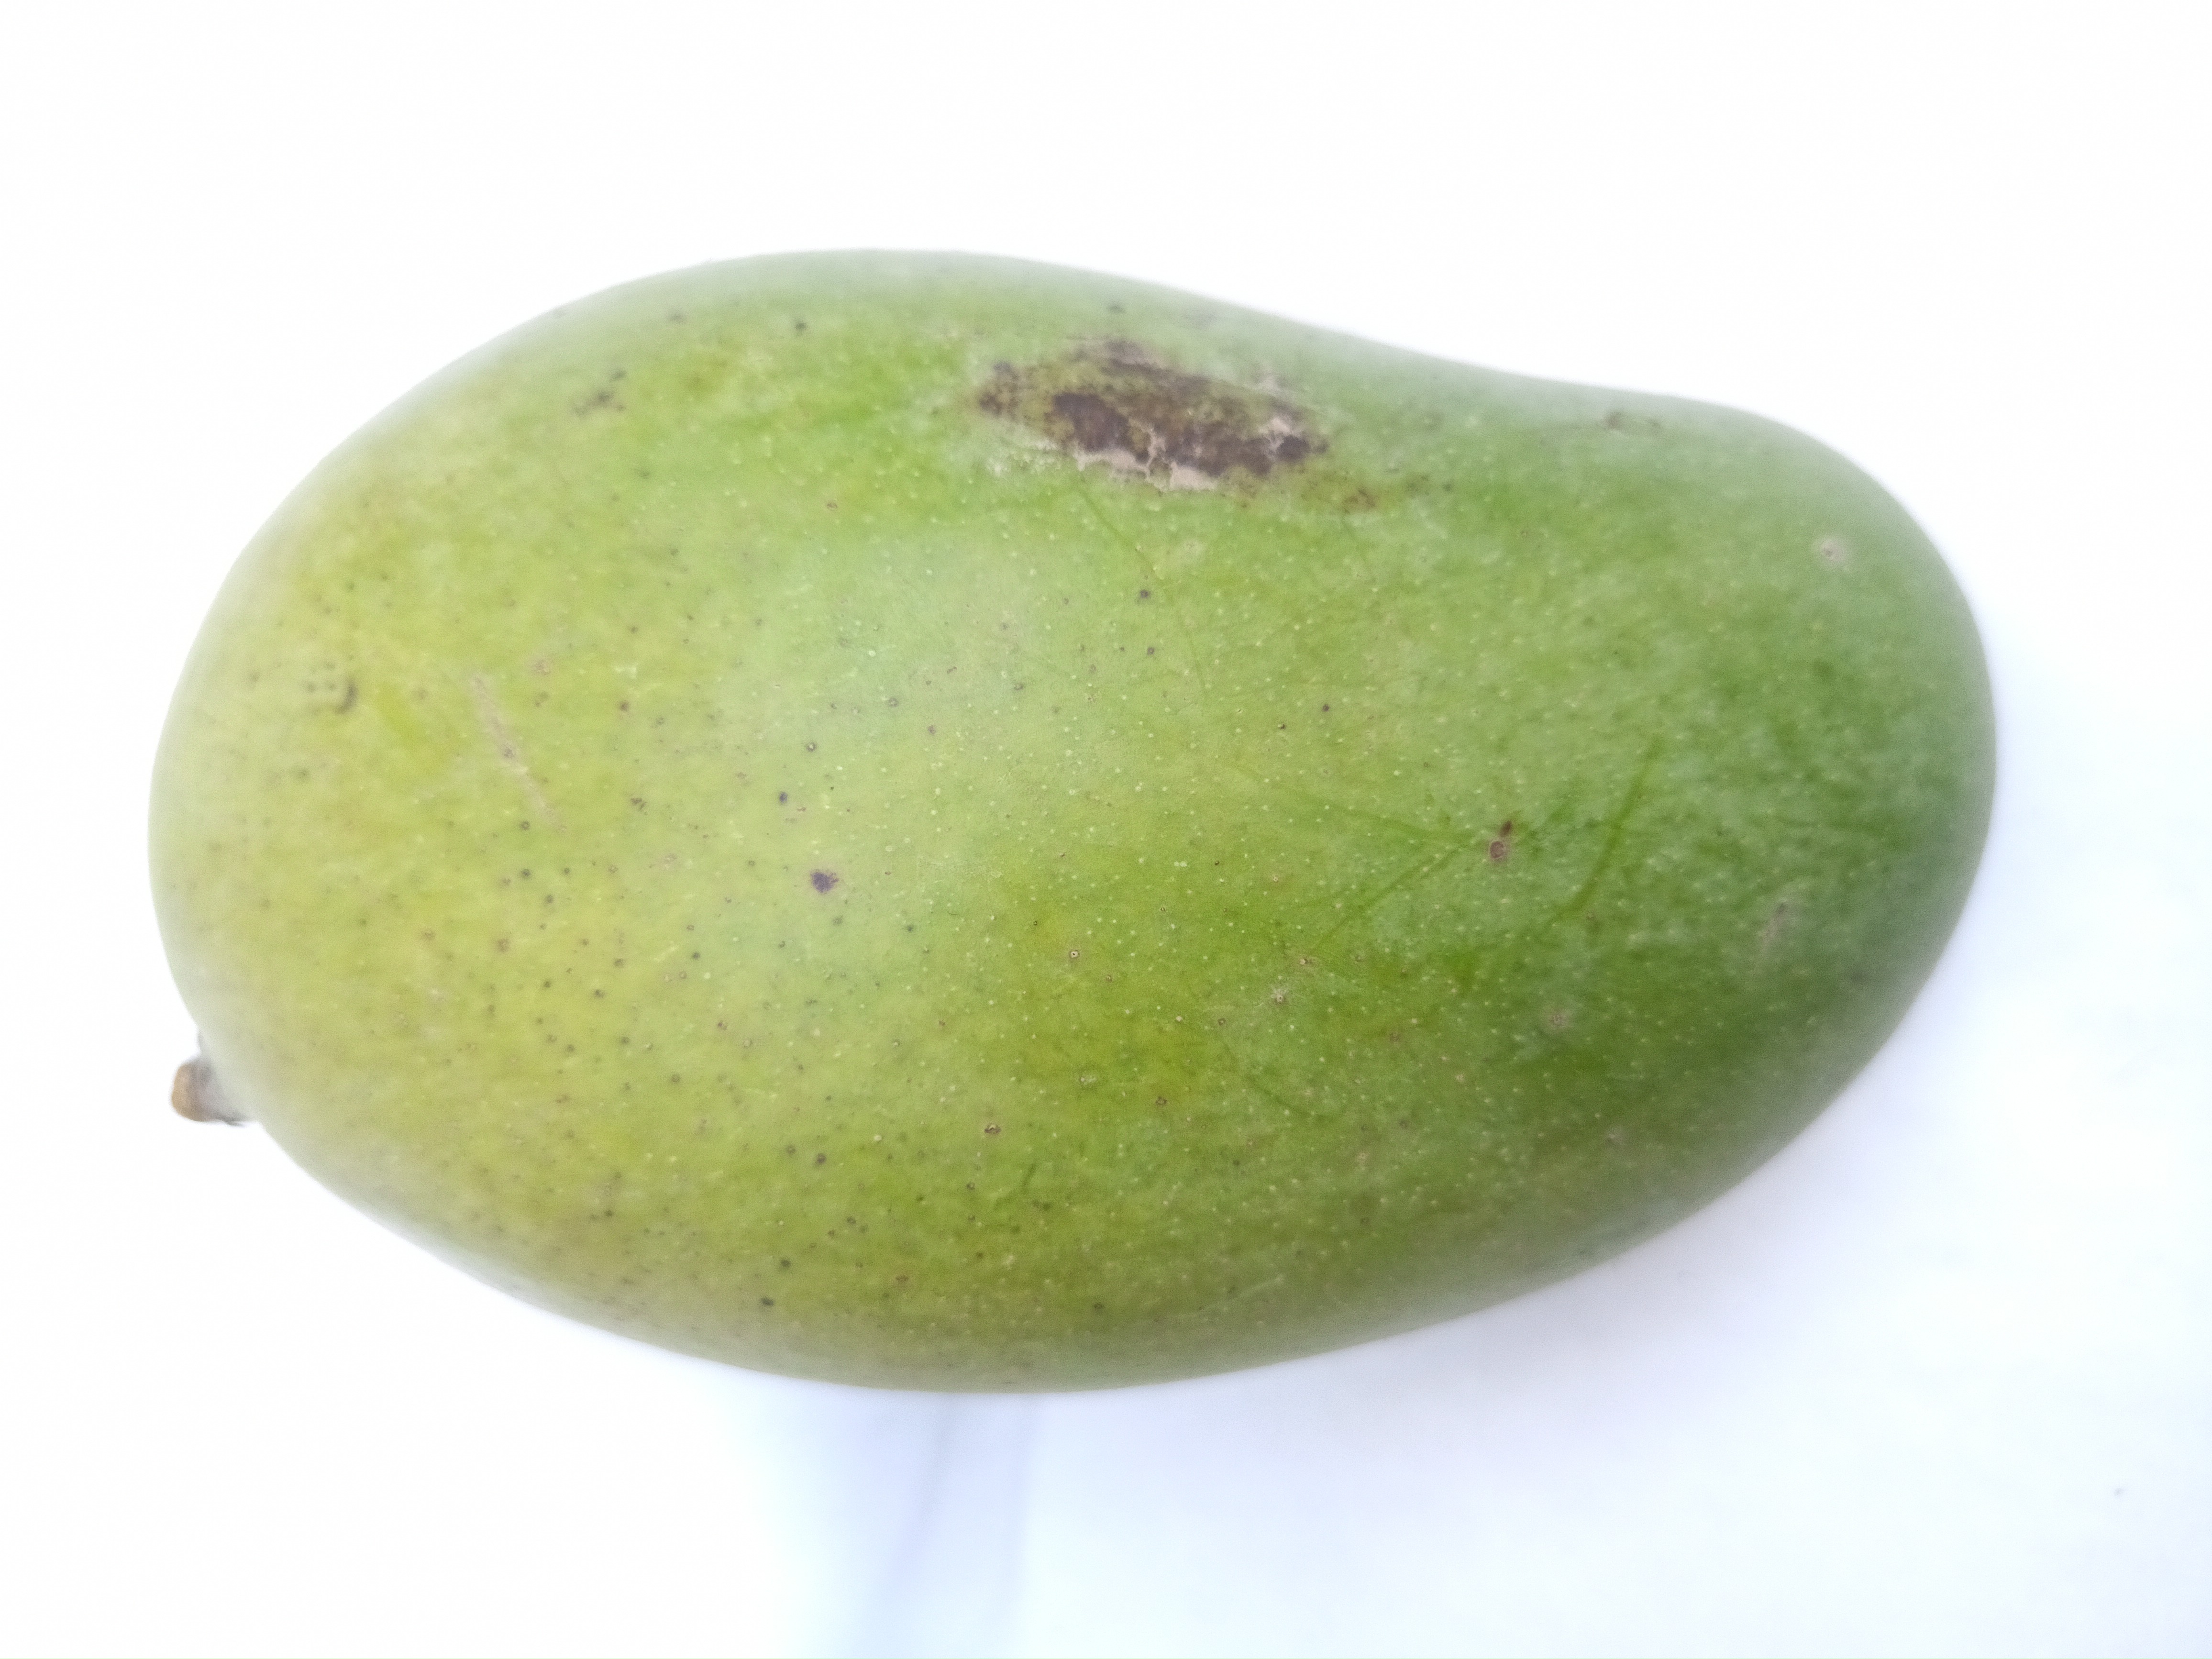
Mango variety: Amrapali